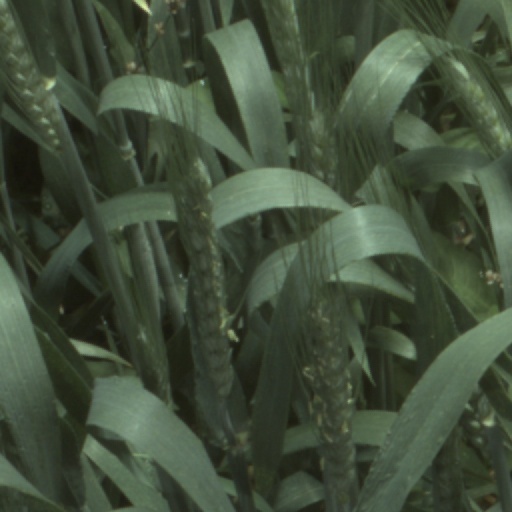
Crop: wheat